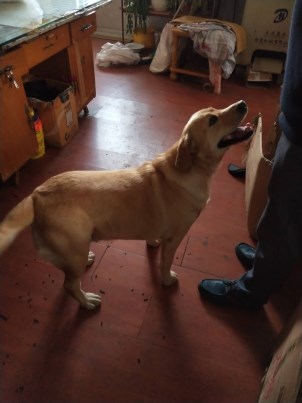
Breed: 3580-n000122-Labrador_retriever